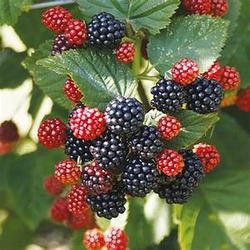
Label: Blackberry